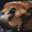
Label: elephant